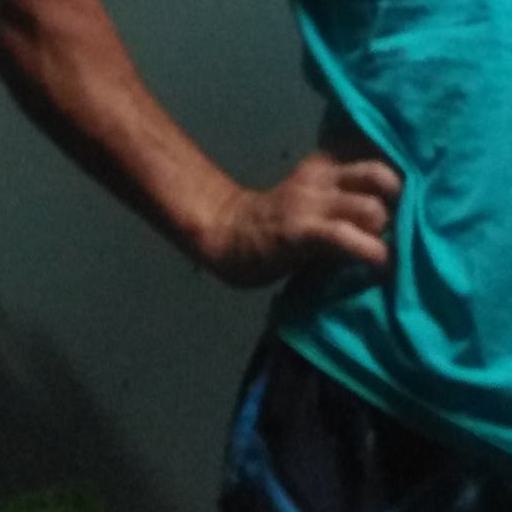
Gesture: no_gesture